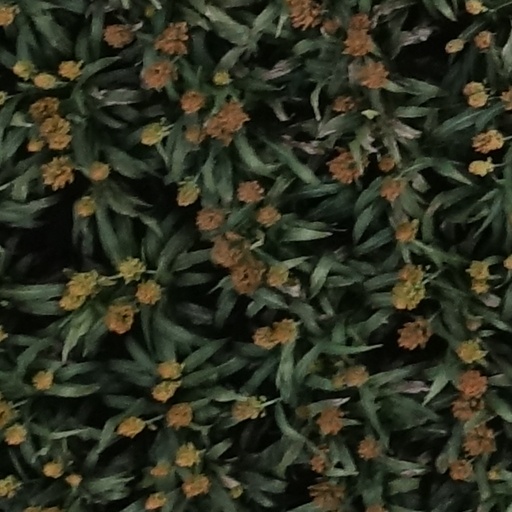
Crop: sorghum